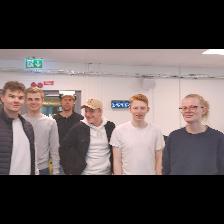
Label: Human